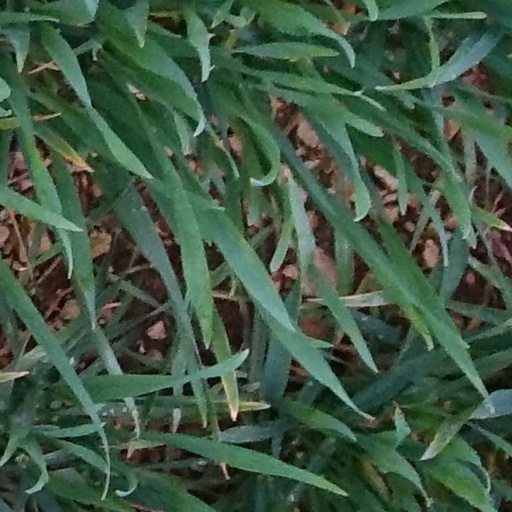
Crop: wheat